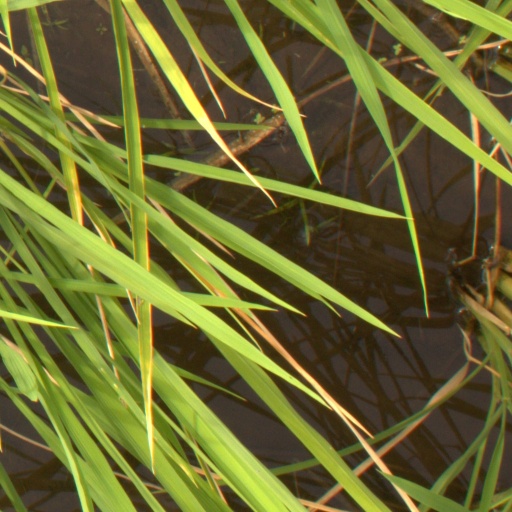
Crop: rice